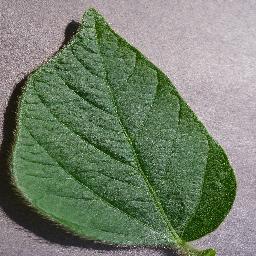
Label: Soybean___healthy